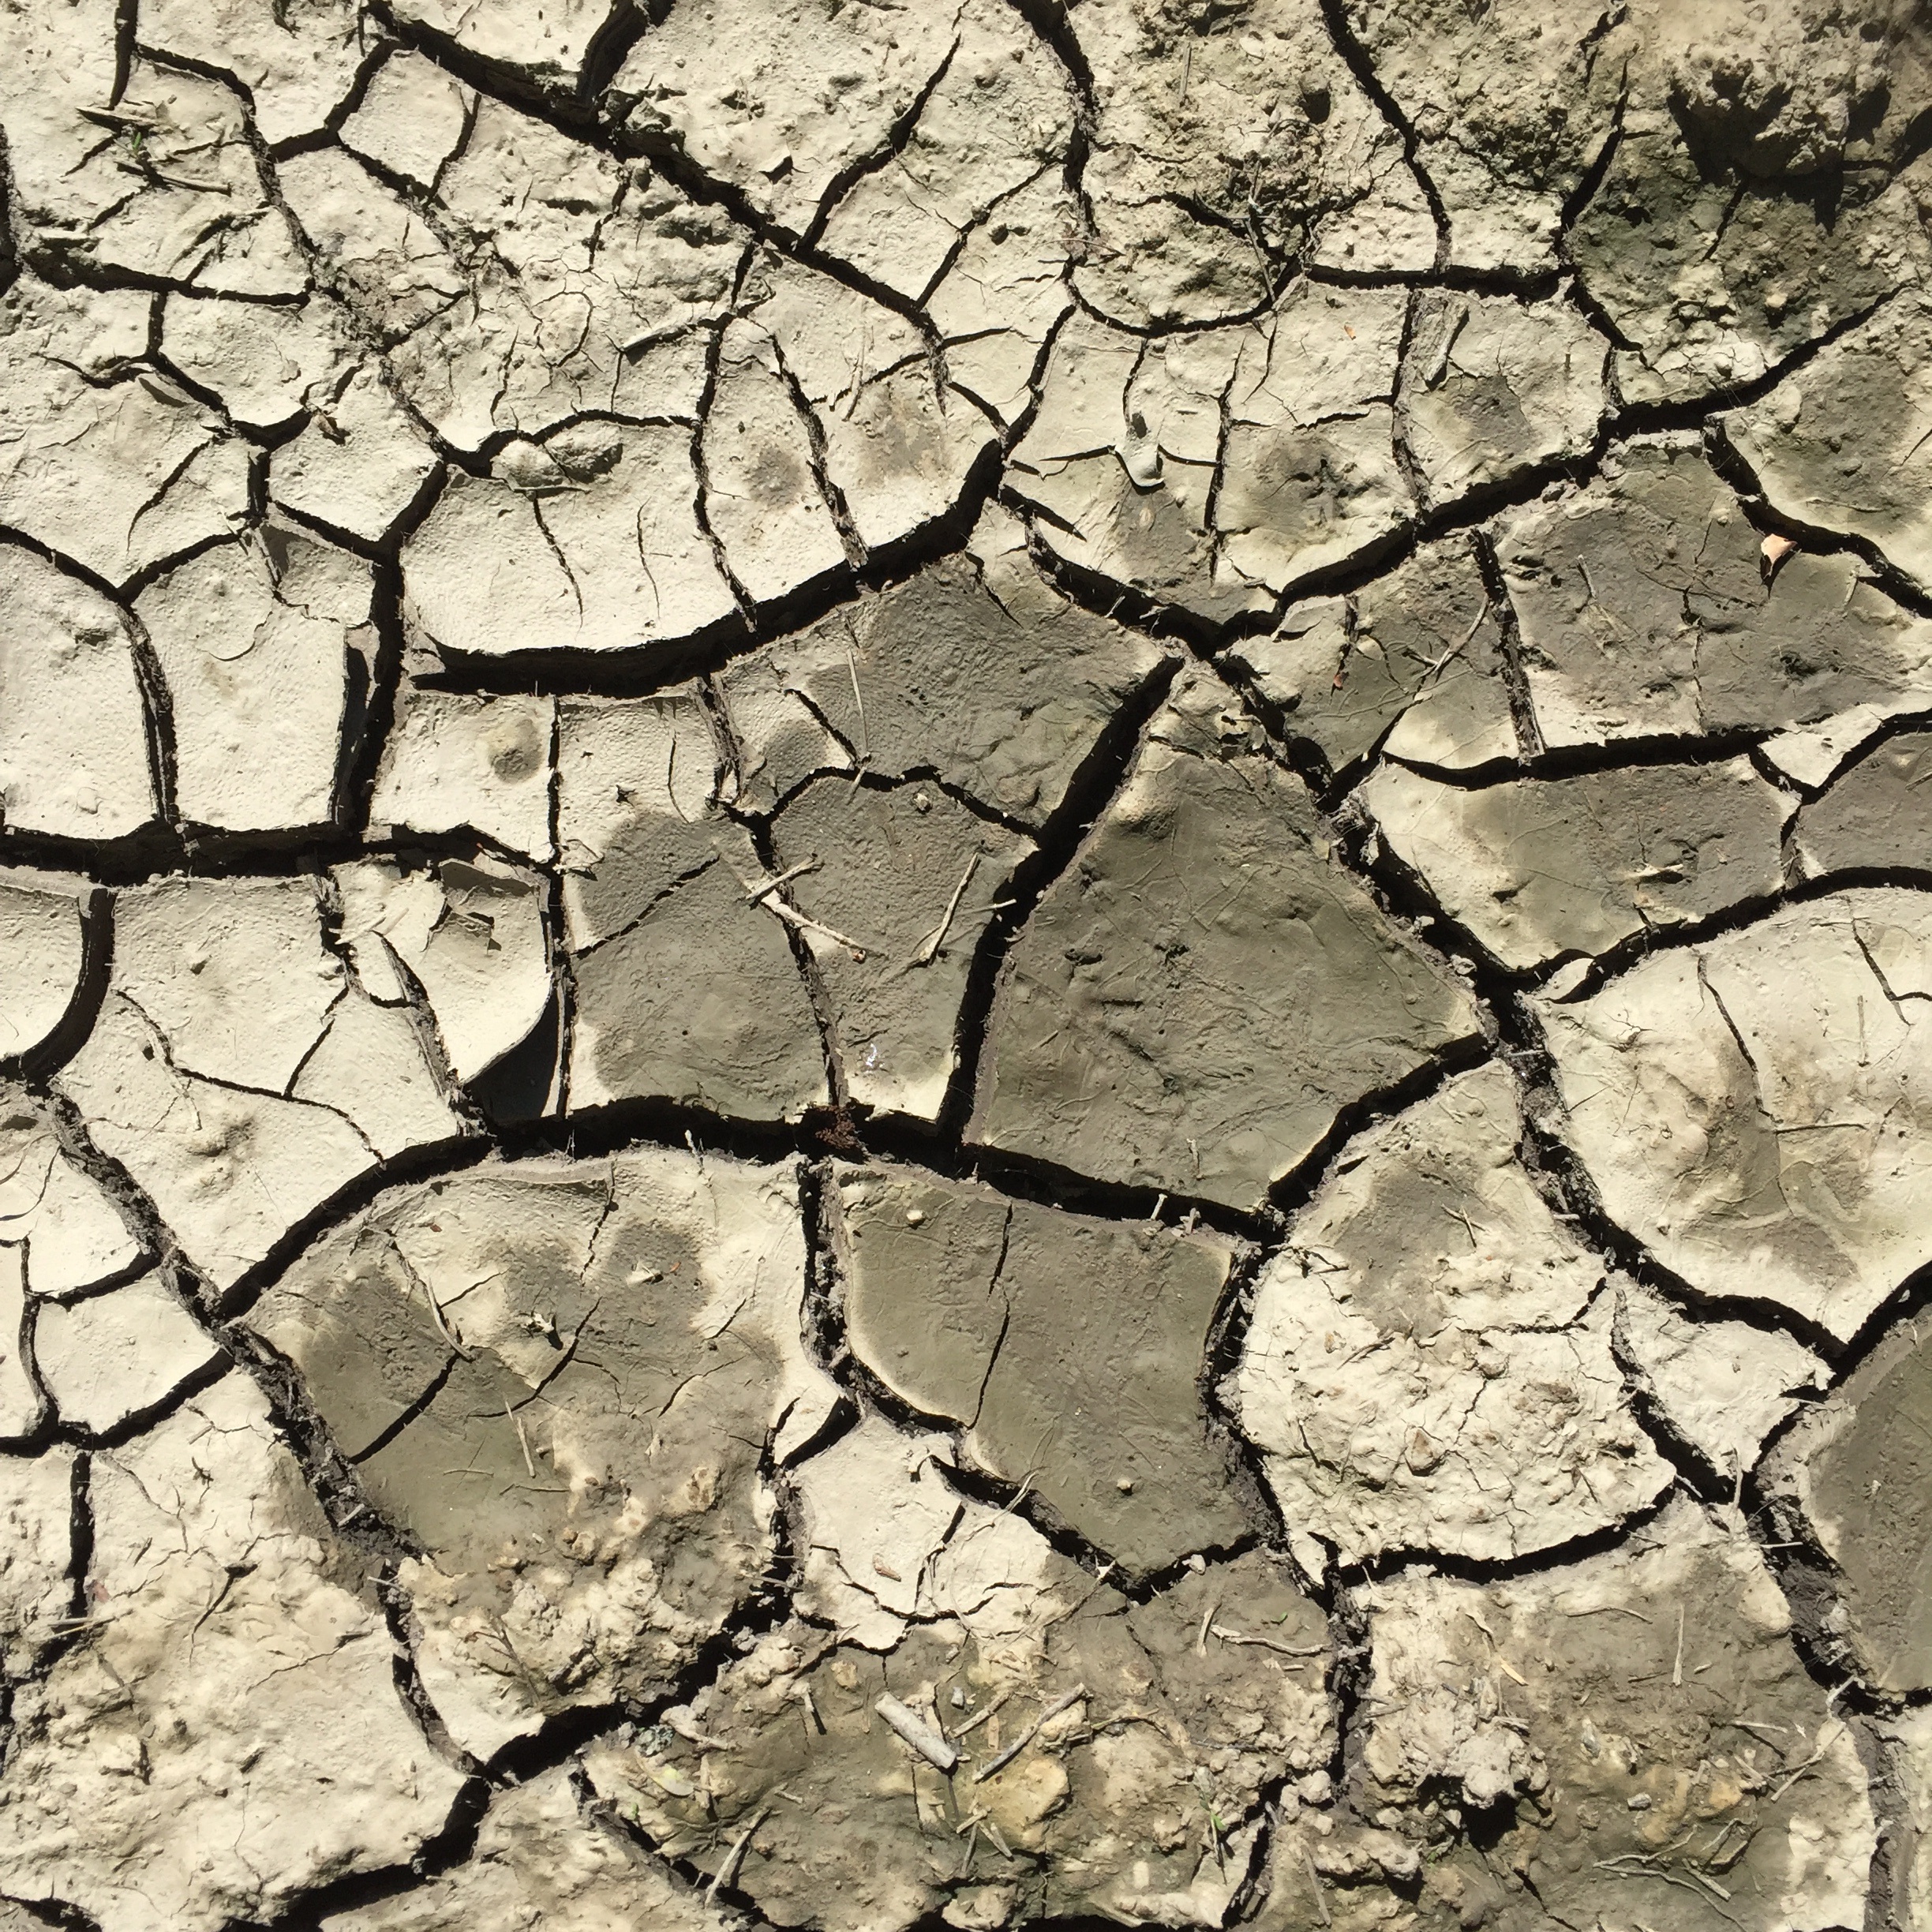
tree, branch, black and white, texture, trunk, wall, asphalt, dry, line, soil, crack, stone wall, monochrome, earth, disaster, clay, cracks, drought, road surface